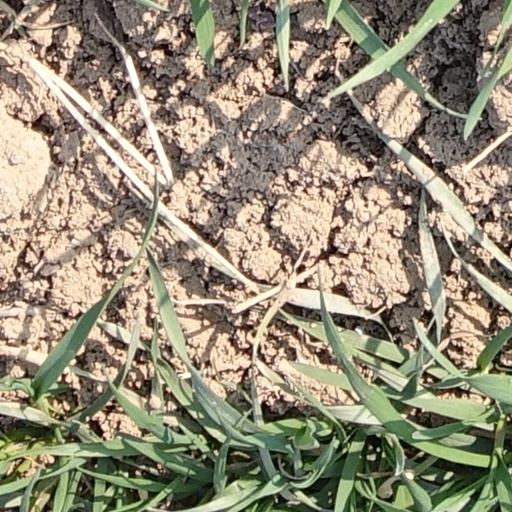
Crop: wheat